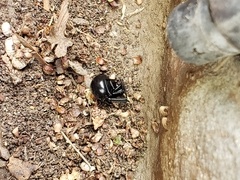
Species: Lactrodectus_hesperus